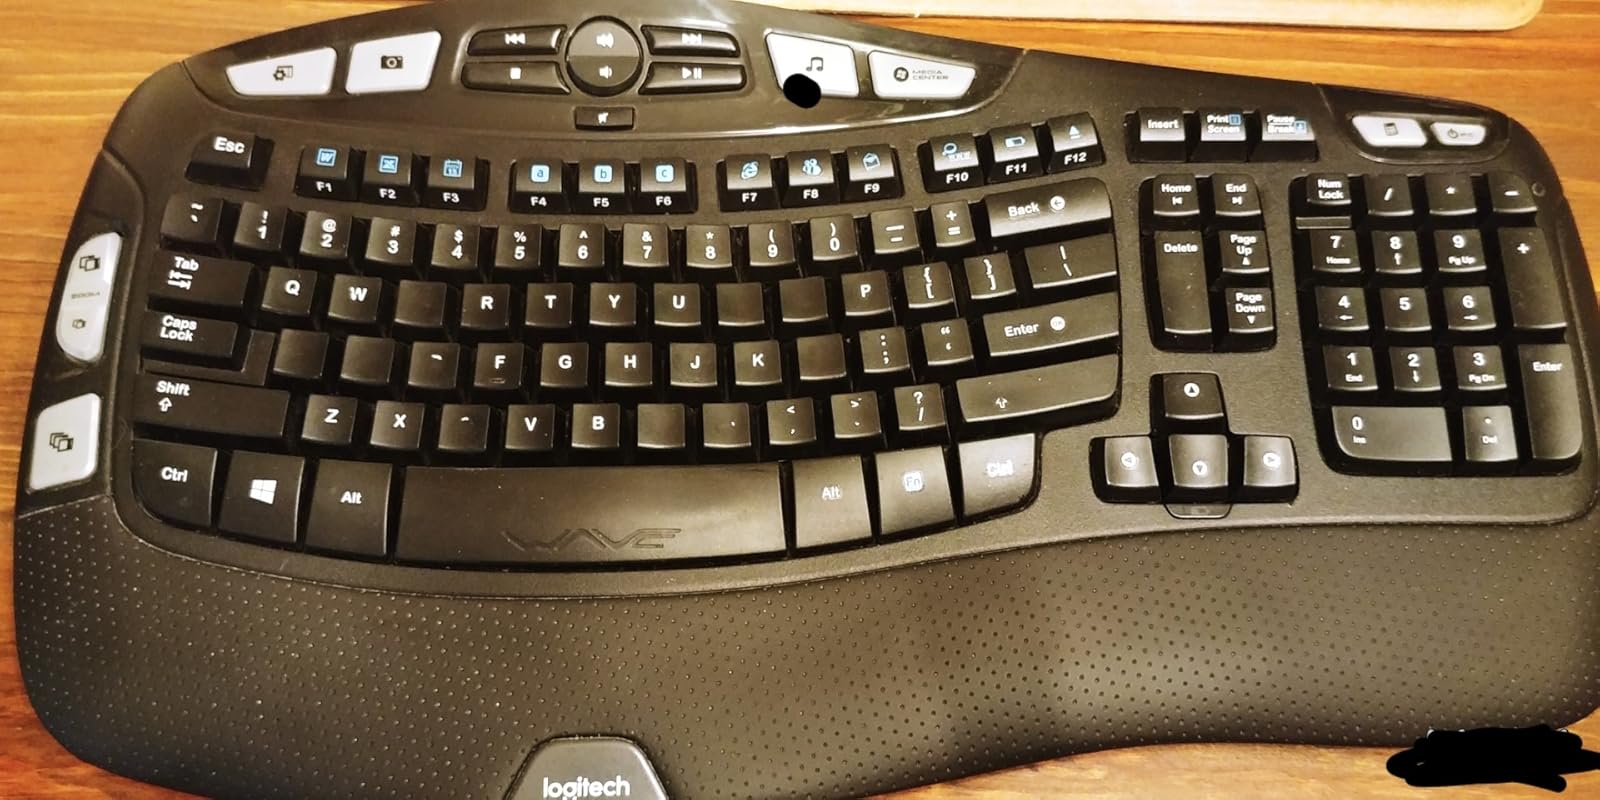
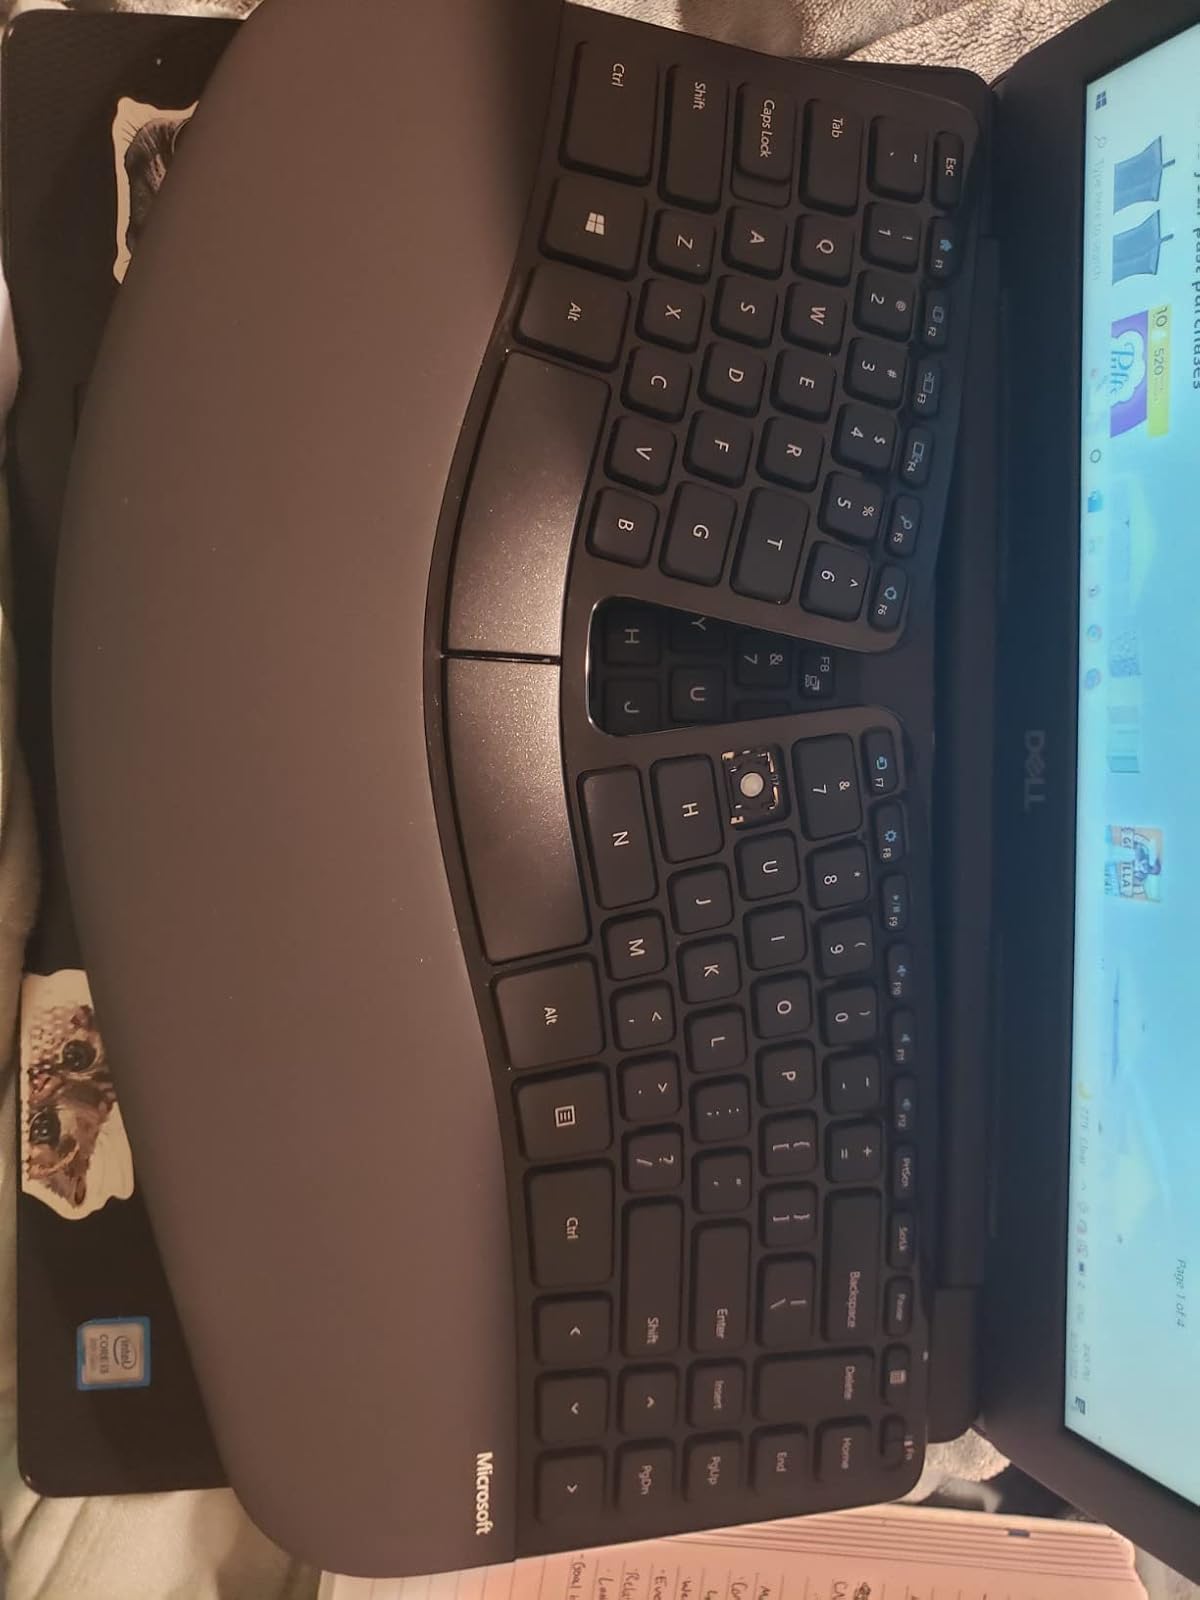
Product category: keyboard
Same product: no